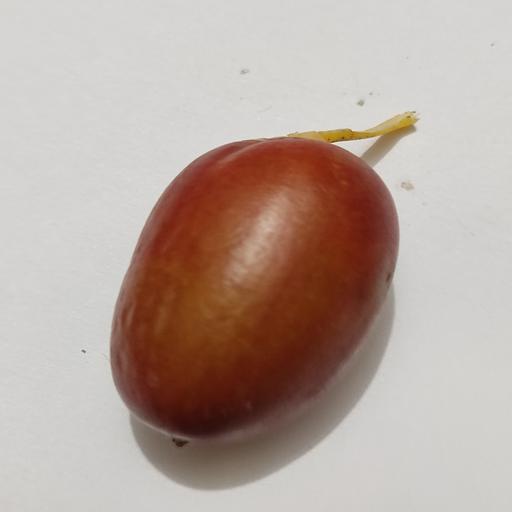
Crop type: Date Palm